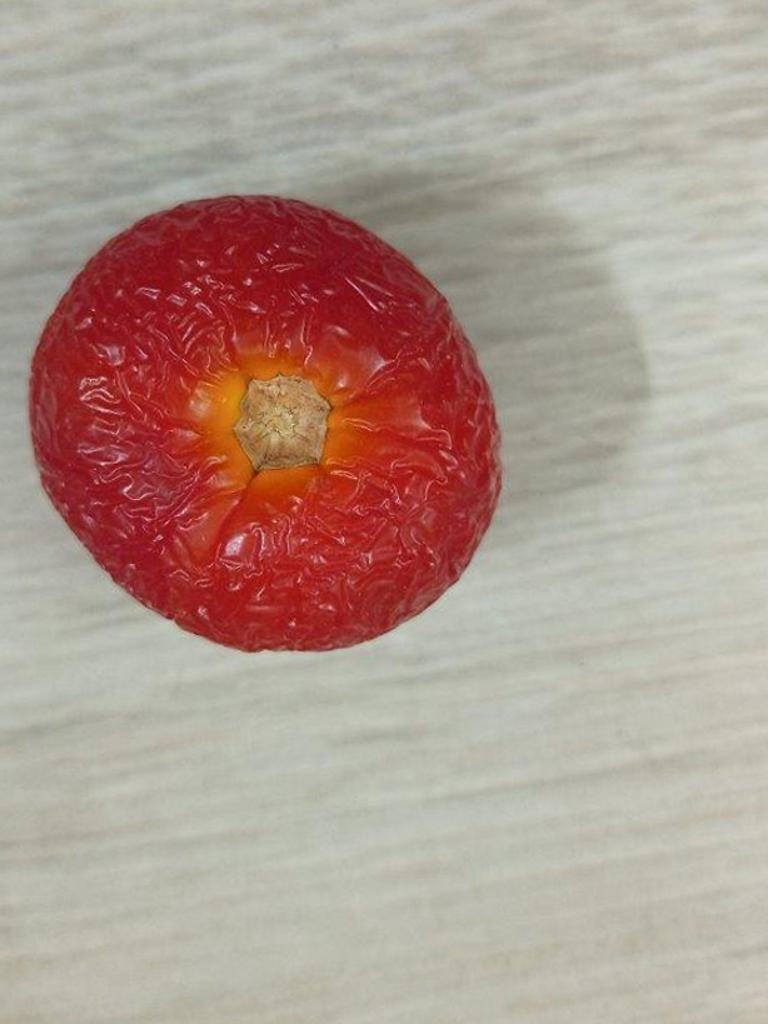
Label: Rotten